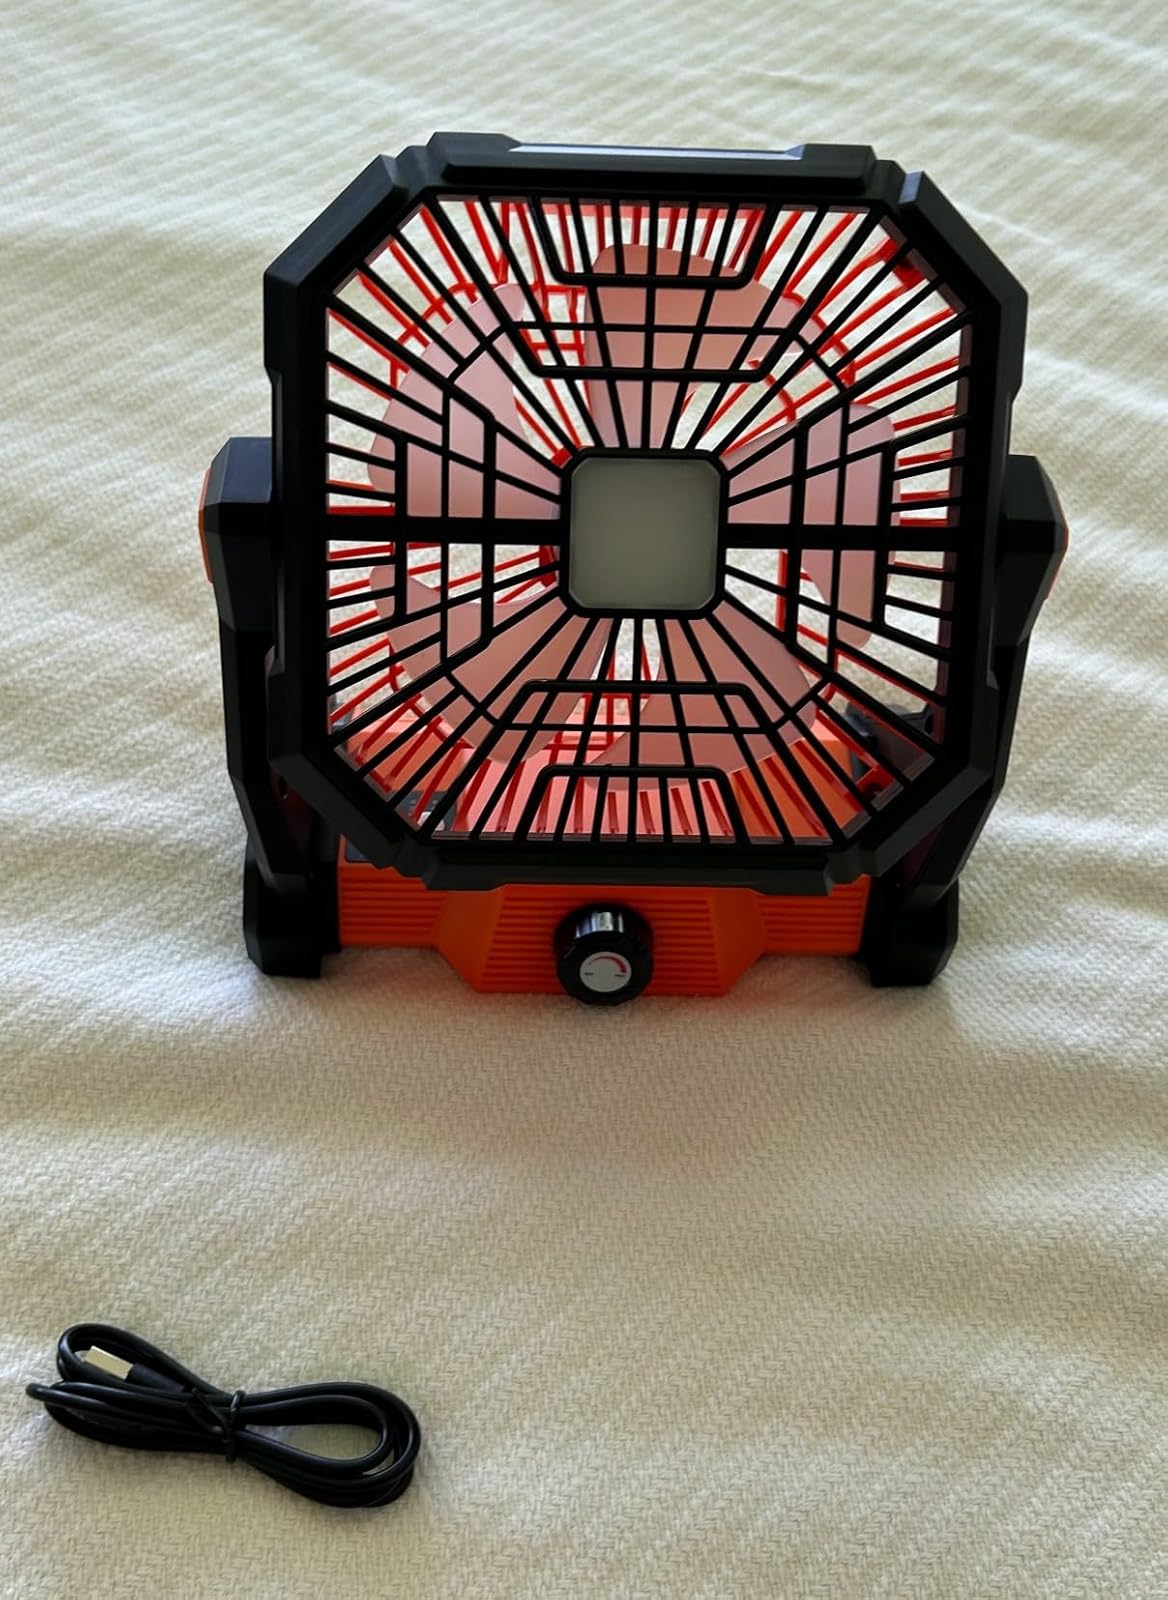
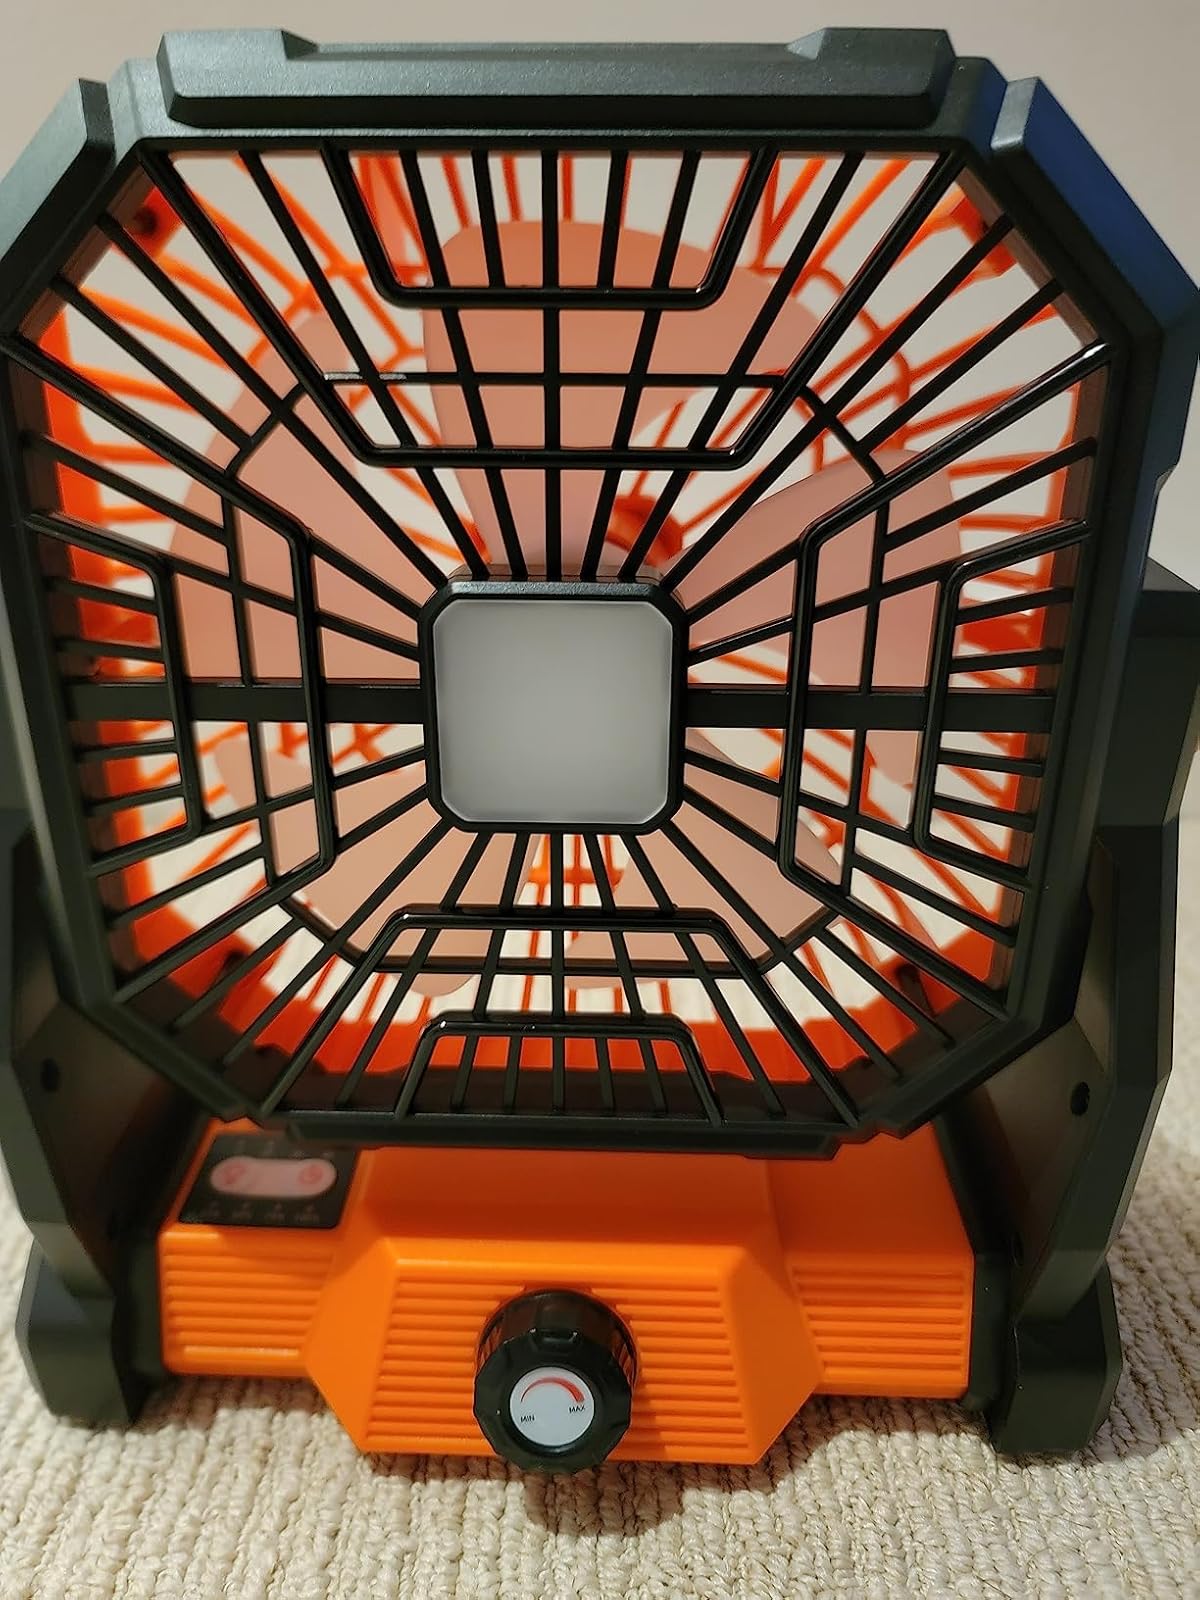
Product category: lantern
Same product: yes